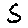
Label: 5